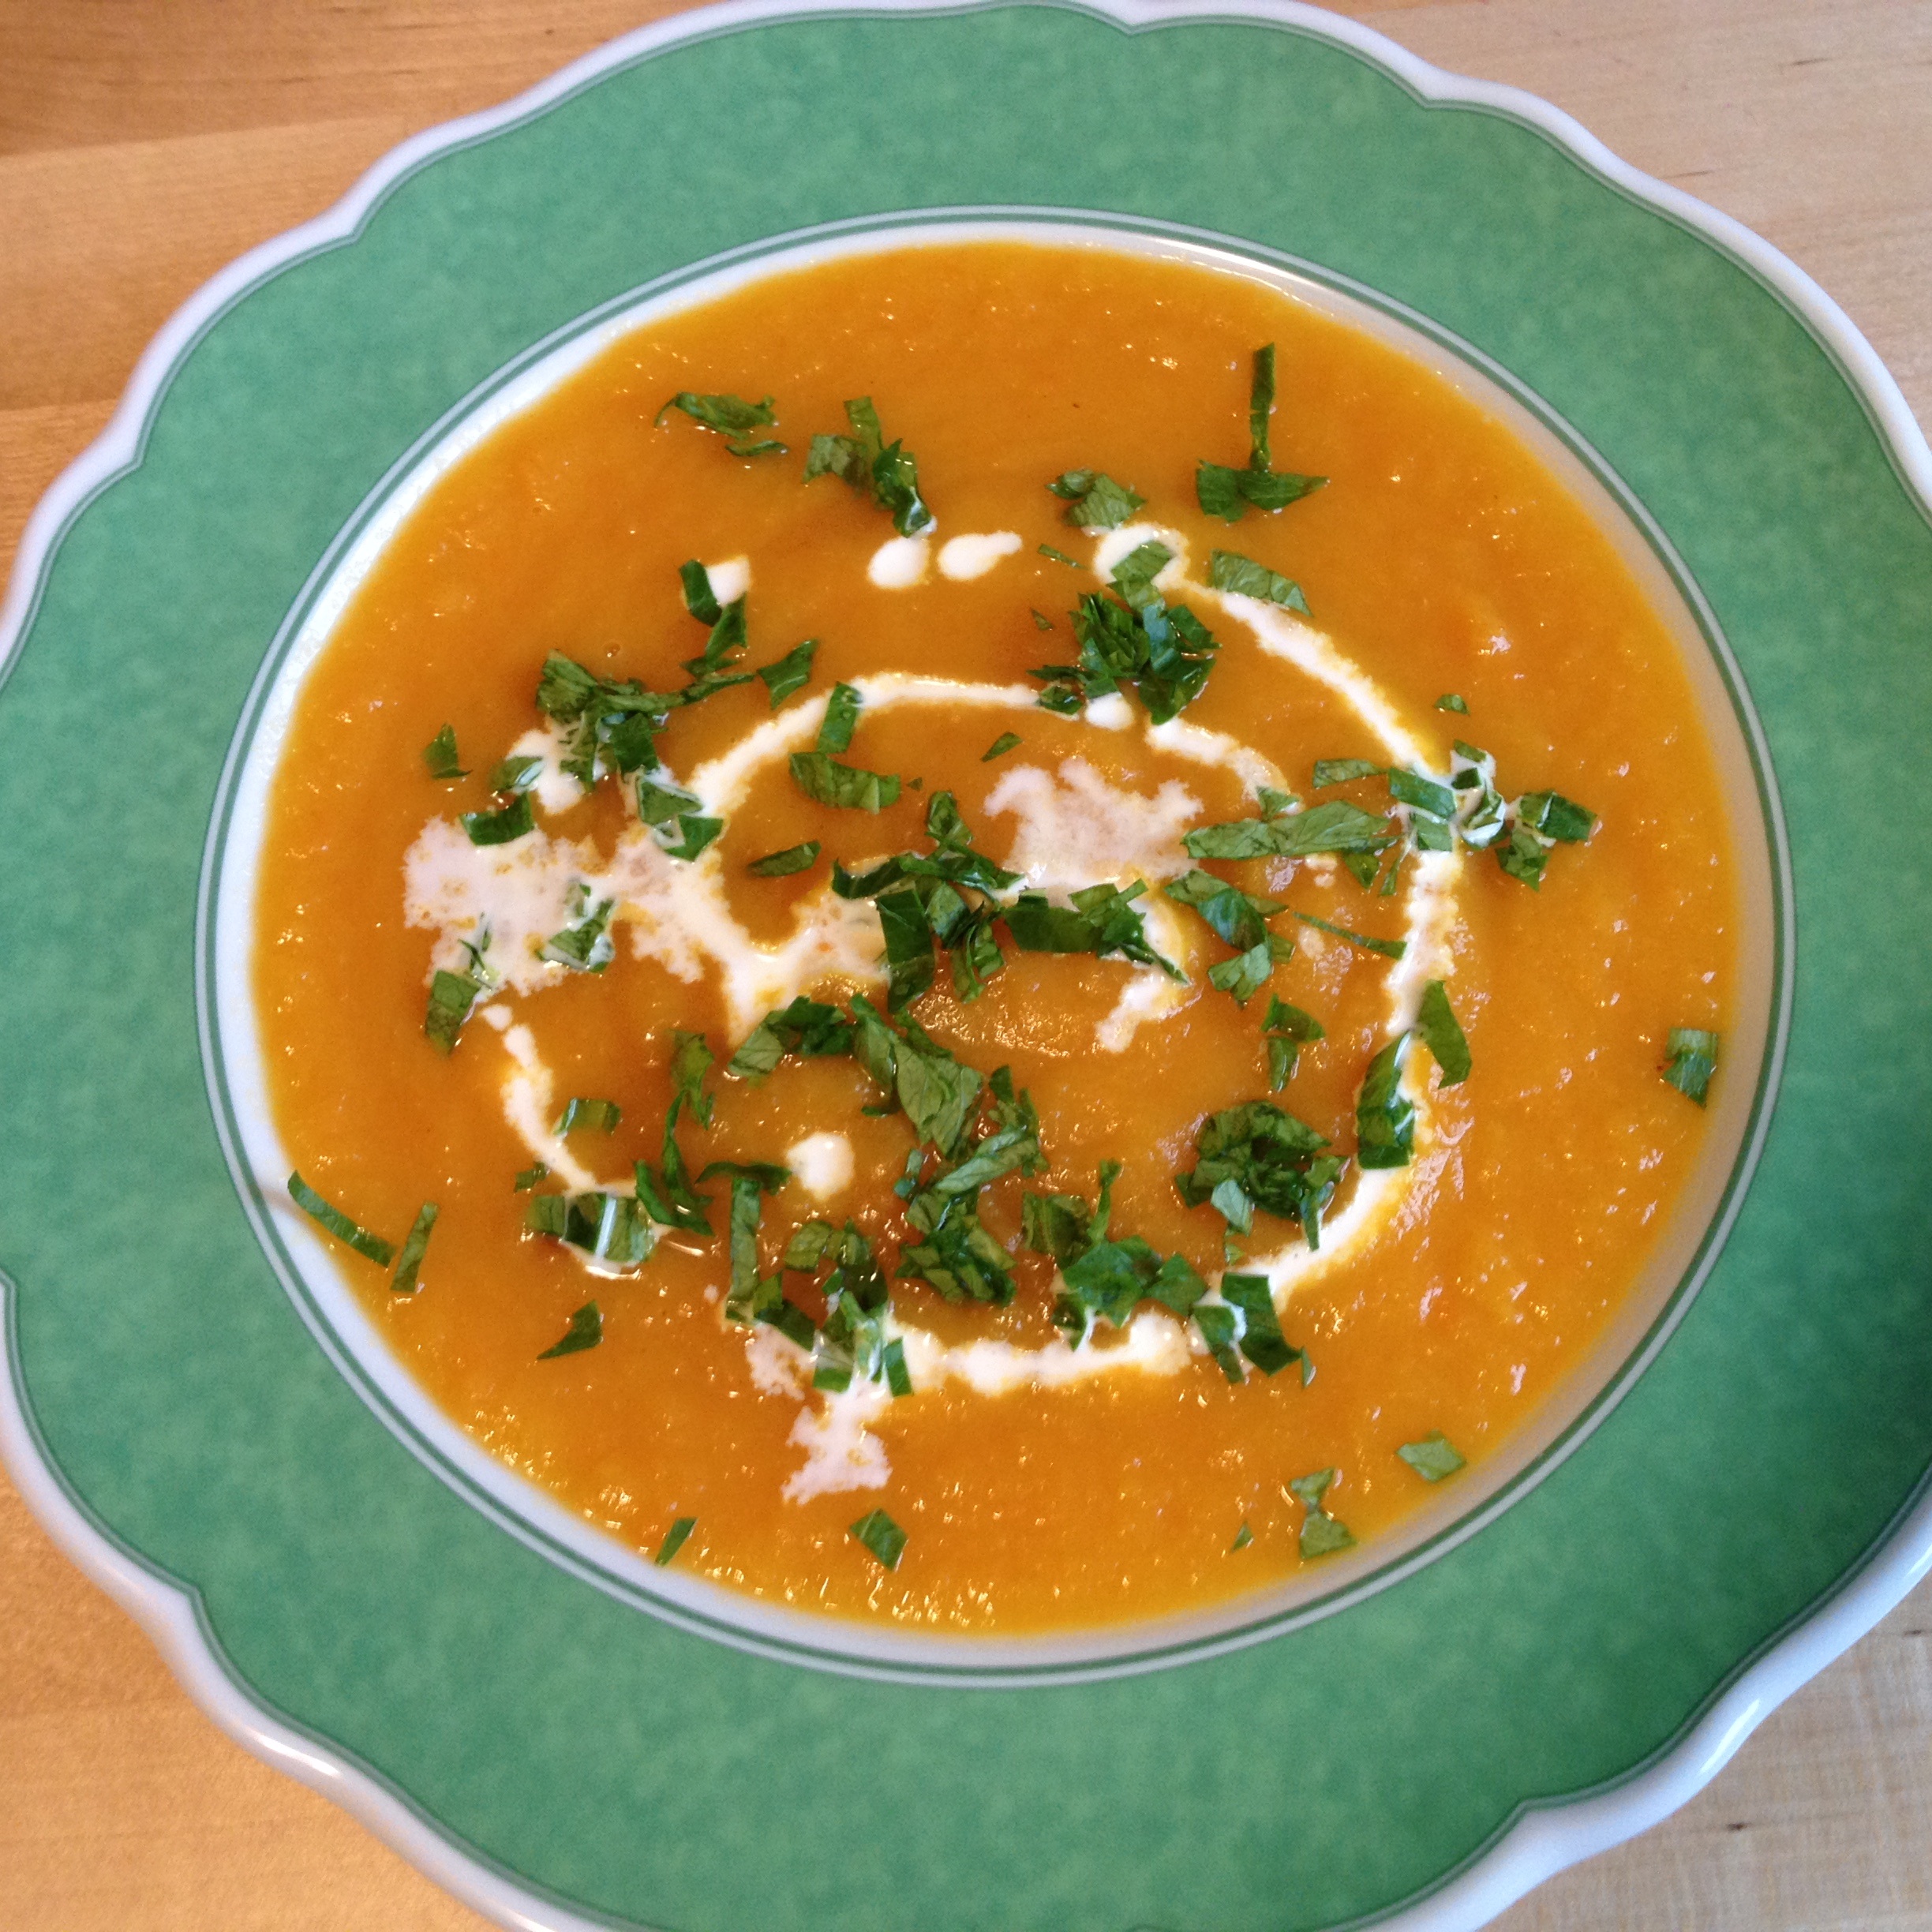
orange, dish, food, produce, vegetable, pumpkin, plate, soup, calabaza, cucurbita, pumpkin soup, curry, flowering plant, soup bowls, land plant, tomato soup, bisque